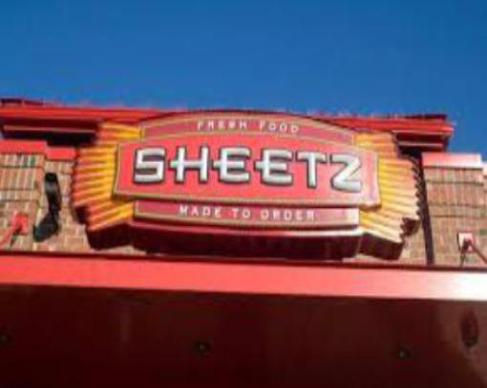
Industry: Food